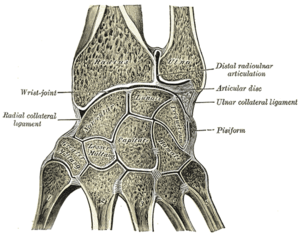
En anatomie, un disque articulaire est une structure de fibrocartilage présente au sein de certaines articulations synoviales en cas de discordance entre les surfaces articulaires, comme celle de l'articulation temporo-mandibulaire. Ce sont des coussinets de cartilage non recouverts de membrane synoviale, situés entre les surfaces articulaires des os et fixés à la capsule articulaire. Ces disques complets séparent la cavité articulaire en une partie supérieure et une partie inférieure. Le terme ménisque devrait être réservé aux disques incomplets.